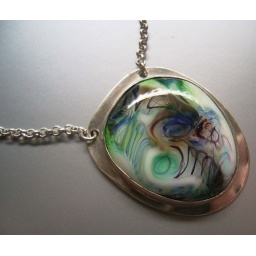
Fused art glass cabochon bezel set in sterling silver